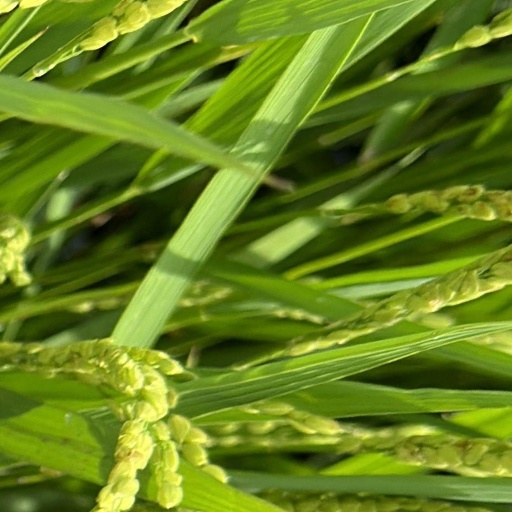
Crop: rice